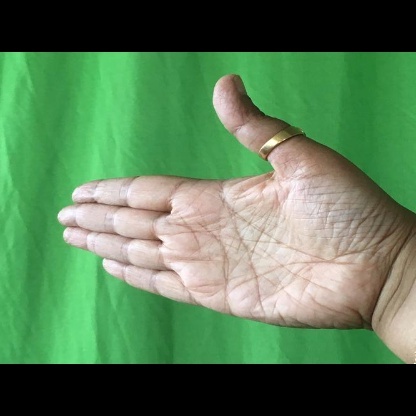
Mudra: Ardhachandran